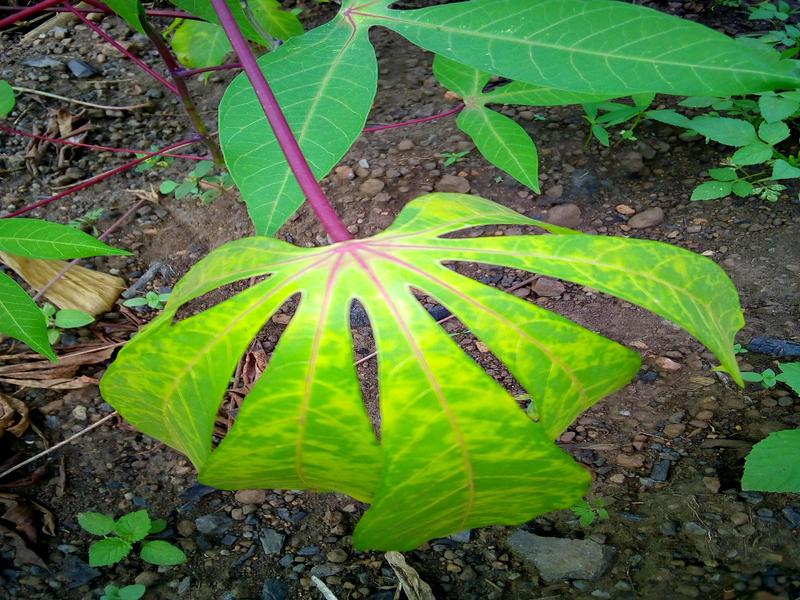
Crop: cassava
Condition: brown_streak_disease